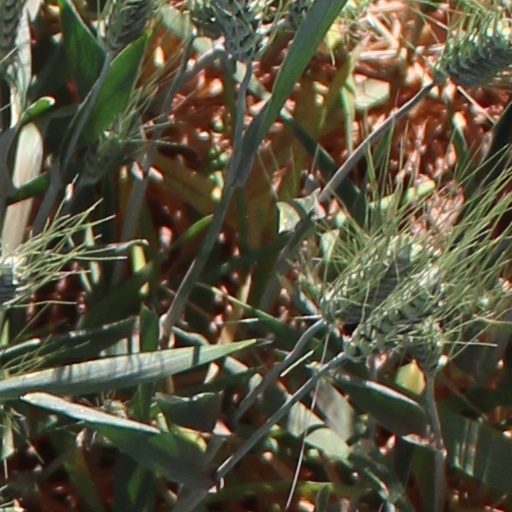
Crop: wheat